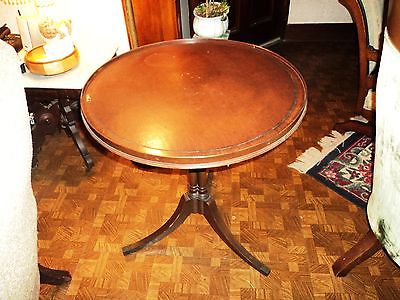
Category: table